Grant's Tomb

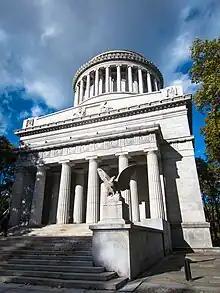
The eagle statues outside Grant's Tomb were salvaged from the New York City Post Office in 1938.

The New York City Board of Estimate budgeted $50,000 in 1896 just for the monument's opening ceremony. Grant's remains were transferred to the sarcophagus on April 17, 1897, and placed in the mausoleum. Brady was awarded a $20,250 contract to build a temporary triumphal arch and a grandstand for the ceremony. On April 25, two days before the dedication, the tomb had an estimated 200,000 visitors. The state legislature had declared the day of the dedication, April 27, 1897, as a state holiday in four New York City-area counties. The dedication marked what would have been Grant's 75th birthday. Despite inclement weather, the dedication drew an estimated one million spectators, as well as more than 50,000 marchers who paraded to the tomb from Madison Square Park to the south.